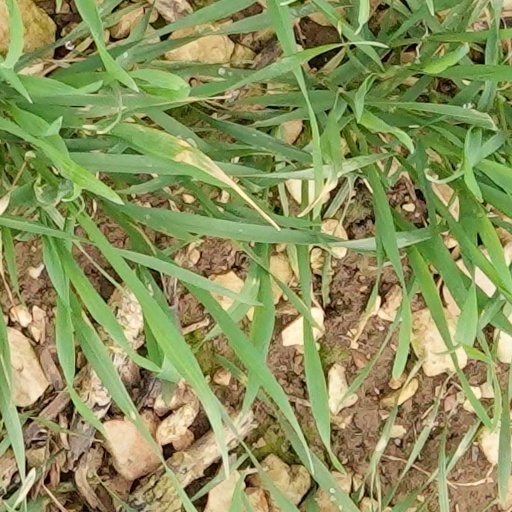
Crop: wheat